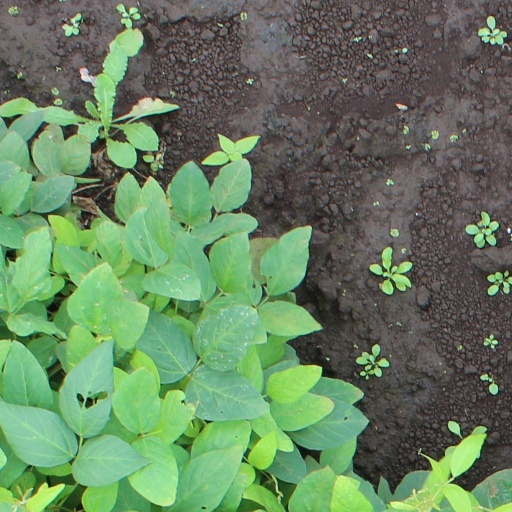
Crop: soybean